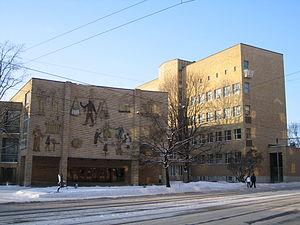
Woldemar Baeckman est un architecte finlandais.
L'école supérieure de commerce de l'université Aalto, est une école de commerce de l'Université Aalto située à Helsinki en Finlande.
Etu-Töölö est un quartier d'Helsinki, la capitale finlandaise situé immédiatement au nord-ouest du centre ville, accolé à baie de Seurasaarenselkä.